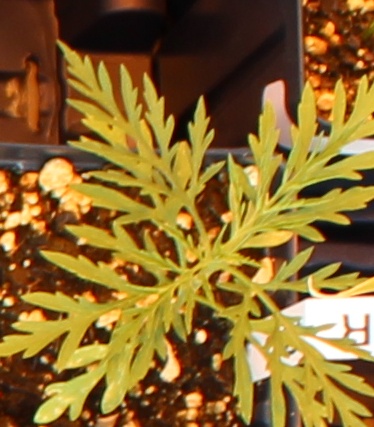
Label: Ragweed